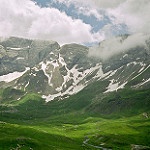
Label: mountain